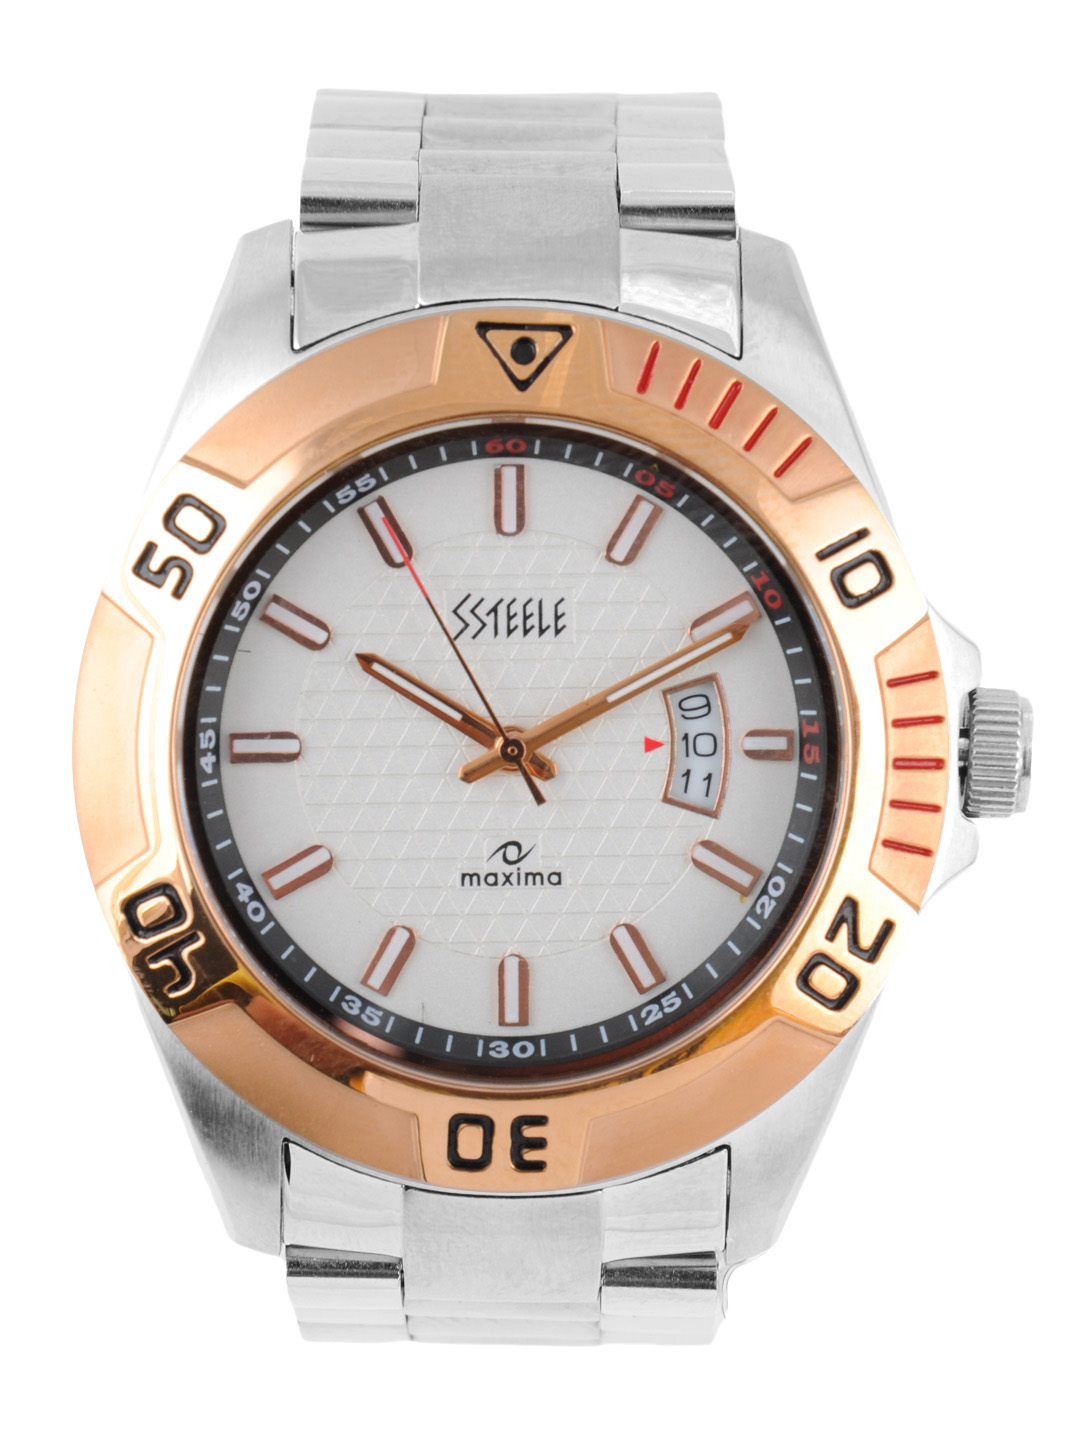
Maxima Men White Dial Watch
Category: Accessories / Watches / Watches
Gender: Men
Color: White
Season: Winter 2016
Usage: Casual